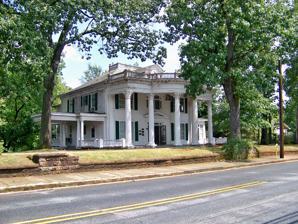
Building: James Heyward Hull House
Country: United States of America
Year built: 1907
Historic house in North Carolina, United States United States historic place James Heyward Hull House U.S. National Register of Historic Places Show map of North Carolina Show map of the United States Location 710 N. Lafayette St., Shelby, North Carolina Coordinates 35°18′1″N 81°32′22″W / 35.30028°N 81.53944°W / 35.30028; -81.53944 Area 1.2 acres (0.49 ha) Built 1874 ( 1874 ) , 1907, 1940s Architectural style Classical Revival NRHP reference No. 03000338 Added to NRHP May 1, 2003 The James Heyward Hull House is a historic home located at Shelby , Cleveland County, North Carolina .  It was built c. 1874 and extensively remodeled in 1907.  The remodeling added the Classical Revival style semi-elliptical monumental portico with fluted Corinthian order columns and pilasters. It is a two-story, square-in-plan main block with a central hall, triple pile floor plan and a hip roof.  A two-story rear wing was added in the 1940s. It was listed on the National Register of Historic Places in 2003. References